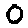
Label: 0